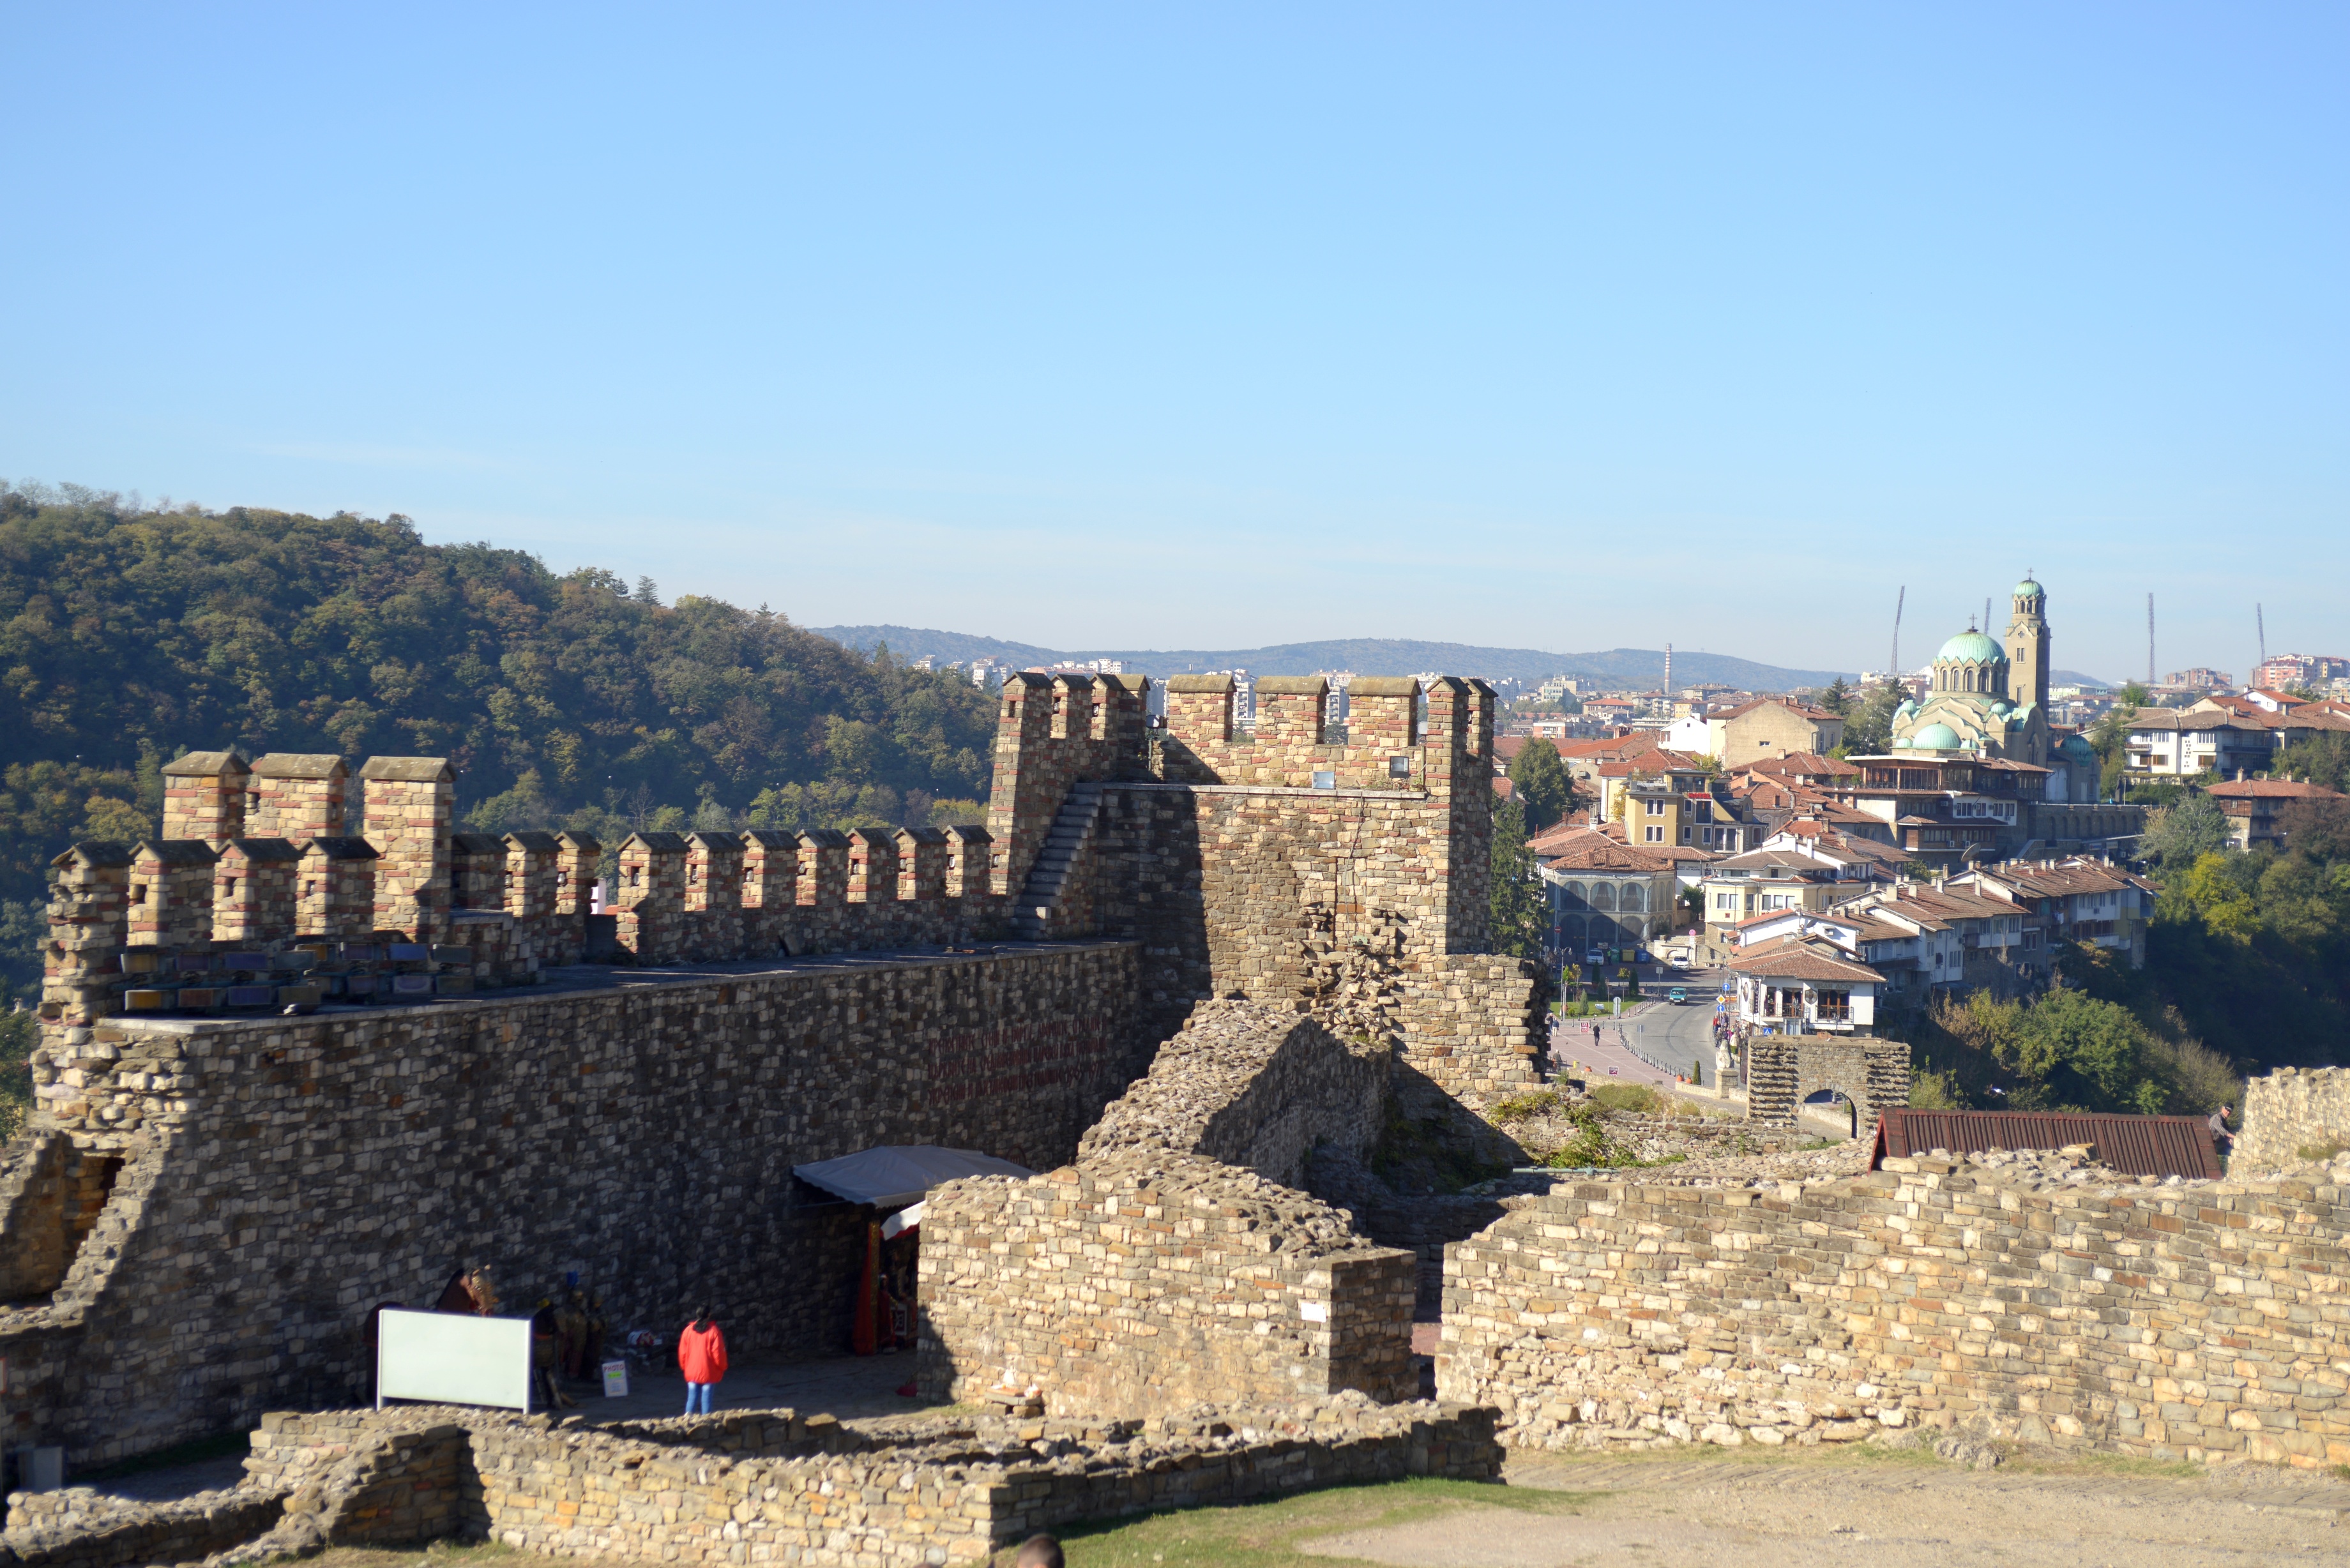
town, building, panorama, village, europe, castle, landmark, nikon, fortification, tourism, cool image, ruins, monastery, 28, nikkor, d800, nikond800, bulgaria, nikkor357028, 3570, tarnovo, velikotarnovo, tsarevets, tours, unesco world heritage site, historic site, ancient history